Jean Beausejour

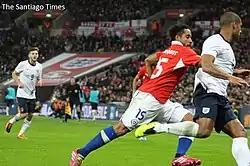
Beausejour in a friendly match against England at Wembley Stadium in November 2013

Beausejour has played for Chile at under-23 and senior levels. He was capped for Chile at the 2004 South American Pre-Olympic Tournament alongside players such as Jorge Valdivia, Mark González, Claudio Bravo and Rodrigo Millar. However, the team failed to qualify for the Athens Olympics, finishing bottom of the final stage after topping their first-stage group, which included Brazil and eventual qualifiers Paraguay.